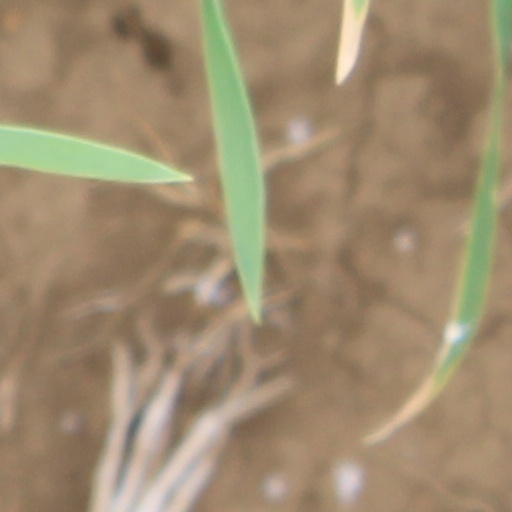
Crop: wheat